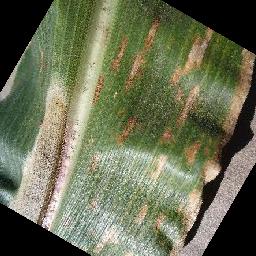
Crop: corn
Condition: (maize)_cercospora_spot_gray_spot